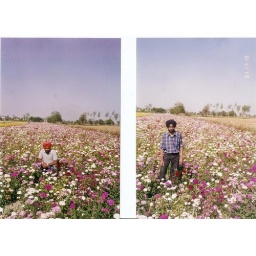
flower field in punjab